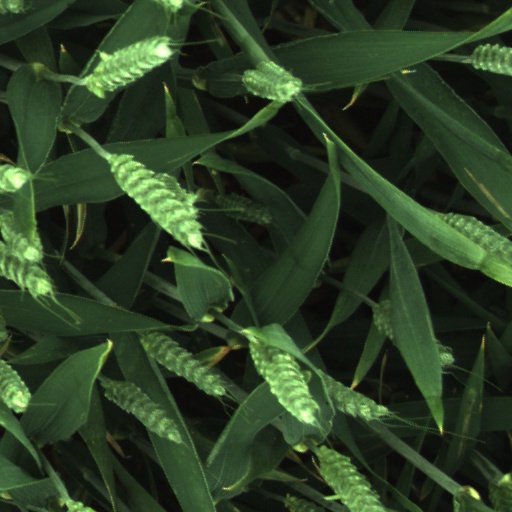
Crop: wheat